Jizera Formation

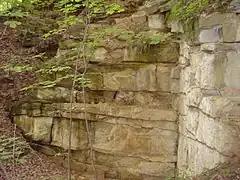
Type locality of the Jizera Formation at a quarry at Zářecká Lhota

The Jizera Formation is a geologic unit of Late Cretaceous (Turonian) age, located in the Czech Republic. It is a unit of the Bohemian Cretaceous Basin. It consists of fluvial to shallow marine sediments and pterosaur fossils are among the remains found in the Jizera Formation. The type locality of the Jizera Formation is a quarry in Zářecká Lhota.